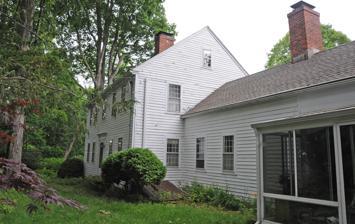
Building: Edward Frisbie Homestead
Country: United States of America
Year built: 1790
Historic house in Connecticut, United States For the house on East Main Street in Branford, see Edward Frisbie House (Branford, Connecticut) . United States historic place Edward Frisbie Homestead U.S. National Register of Historic Places Show map of Connecticut Show map of the United States Location 240 Stony Creek Rd., Branford, Connecticut Coordinates 41°16′31″N 72°45′27″W / 41.27528°N 72.75750°W / 41.27528; -72.75750 ( Frisbie, Edward, Homestead ) Area 3.6 acres (1.5 ha) Built 1790 ( 1790 ) Architectural style Federal NRHP reference No. 85001058 Added to NRHP May 16, 1985 The Edward Frisbie Homestead is a historic house at 240 Stony Creek Road in Branford, Connecticut , United States . Built about 1790 by the grandson of one of Branford's first settlers, it is a little-altered and well-preserved example of Federal period architecture.  It was listed on the National Register of Historic Places in 1985. Description and history The Edward Frisbie Homestead stands in a rural-suburban area of eastern Branford, on the north side of Stony Creek Road ( Connecticut Route 146 ) just west of its junction with Leete Island Road.  It is a 2 + 1 ⁄ 2 -story wood-frame structure, with a gabled roof, central chimney, and clapboard exterior.  A single-story gabled ell extends to the right side of the south-facing main block.  The main facade is five bays wide, with sash windows arranged symmetrically around the center entrance.  The entrance consists of a six-panel door flanked by paneled pilasters and topped by a corniced entablature.  The interior follows a central chimney plan, and retains a large amount of original woodwork.  Doors and windows are framed with pilasters, and fireplace walls have carved mantels and paneling. The house was built about 1790 by Edward Frisbie, the grandson of another Edward Frisbie, who was one of the original grantees of land that became Branford.  The house is particularly elegant in comparison to other surviving houses of the time and neighborhood, probably due to Frisbie's success as a smuggler during the American Revolutionary War .  He and his descendants were active in town affairs, and retained ownership of the property until 1870. See also National Register of Historic Places listings in New Haven County, Connecticut References